Miriam Gonczarska

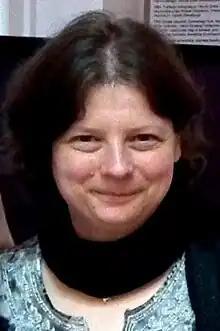
Miriam Gonczarska

Miriam Gonczarska (born 24 November 1972) is a Jewish spiritual leader who in 2015 received her Semikhah as the first European, and in the same time the first Polish, maharat.